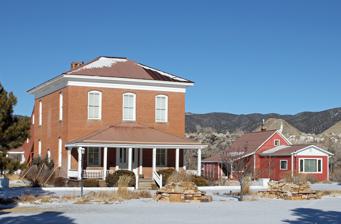
Building: Chaffee County Poor Farm
Country: United States of America
Year built: 1891
United States historic place Chaffee County Poor Farm U.S. National Register of Historic Places Nearest city Salida, Colorado Coordinates 38°33′07″N 106°01′57″W / 38.55194°N 106.03250°W / 38.55194; -106.03250 Area 4 acres (1.6 ha) Built 1891 Built by Lawrence Bros. Architectural style Colonial Revival NRHP reference No. 85001062 Added to NRHP May 16, 1985 The Chaffee County Poor Farm , near Salida, Colorado , was established in 1891.  It was listed on the National Register of Historic Places in 1985.  The listing included three contributing buildings . Its buildings were built in 1892 by Buena Vista, Colorado contractors Lawrence Bros. It is located at 8495 County Road 160. References